Cornish hurling

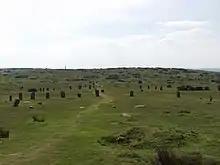
The Hurlers, looking south

On Craddock Moor, near Minions, are "The Hurlers". These consist of three separate Bronze Age stone circles with thirteen, seventeen and nine surviving stones. Local tradition maintains that they are men turned to stone for profaning the Lords Day by taking part in a hurling match. The arrangement of the stones led to the name and was recorded as far back as 1584 by John Norden.